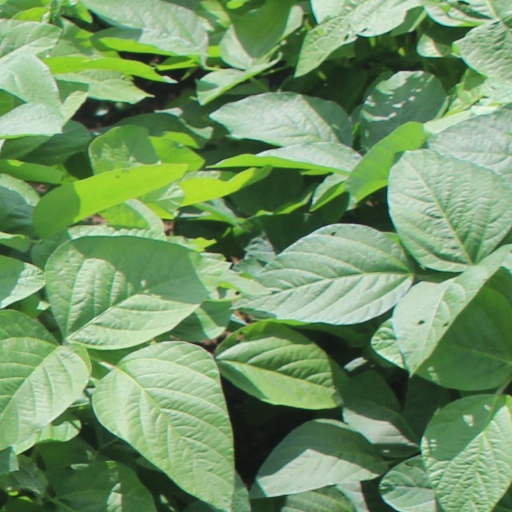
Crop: soybean